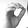
ASL letter: O